Nereid Monument

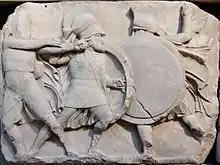
Warriors in combat

Although Arbinas ruled Lycia as part of the Persian Empire, the monument is built in a Greek style, influenced by the Ionic temples of the Athenian Acropolis. The rich narrative sculptures on the monument portray Arbinas in various ways, combining Greek and Persian aspects.